Vatadage

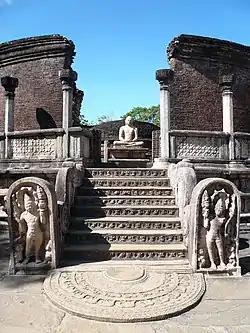
An entrance of the Polonnaruwa Vatadage.

A vaṭadāge is a type of Buddhist structure found in Sri Lanka. It also known as a "dage", "thupagara" and a "cetiyagara". Although it may have had some Indian influence, it is a structure that is more or less unique to the architecture of ancient Sri Lanka. Vatadages were built around small stupas for their protection, which often enshrined a relic or were built on hallowed ground. Circular in shape, they were commonly built of stone and brick and adorned with elaborate stone carvings. Vatadages may have also had a wooden roof, supported by a number of stone columns arranged in several concentric rows.